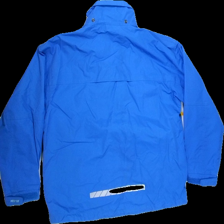
View: back
Type: Jacket
Category: Children
Brand: Everest
Colors: Blue
Material: 100%polyamide
Cut: Regular, Turtle neck
Size: 146
Season: Autumn
Price range: 100-150
Recommended usage: Reuse